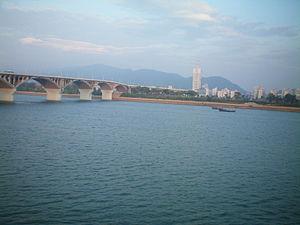
Photo de la Rivière Xiang à Changsha (Hunan, Chine),Pont de l'Ile de l'Orange(Juzizhou) à gauche et l'Ile de l'Orange(Juzizhou) en face。